Stahlberg Models

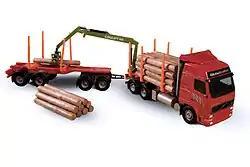
Volvo FH16 Globetrotter Timber Truck by Emek-Muovi.

Around this time Stahlberg was apparently taken over by Emek Muovi, another Finnish plastic model maker, known for its trucks in 1:20 scale. Emek had either previously also made Volvo models similar to Stahlberg or, more likely, took over Stahlberg's dies and continued production. Post 1990, however, Emek was more known for its plastic trucks in 1:25 scale.